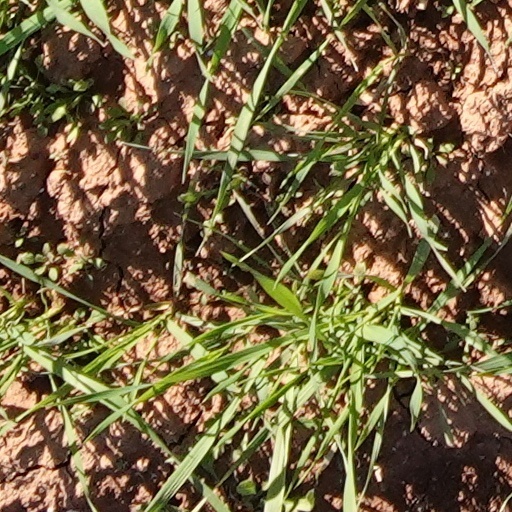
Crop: wheat